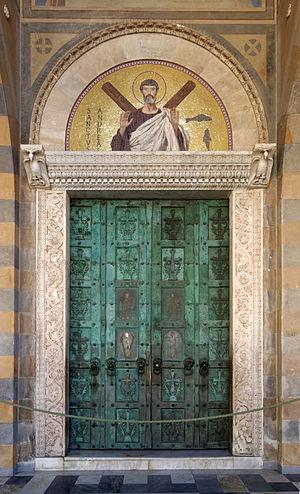
Le dôme d'Amalfi est la plus importante église de la commune d'Amalfi, en Campanie. Elle est dédiée à l'apôtre André.